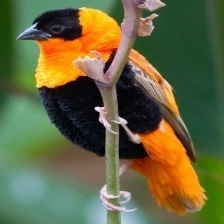
Species: NORTHERN RED BISHOP
Scientific name: EUPLECTES FRANCISCANUS